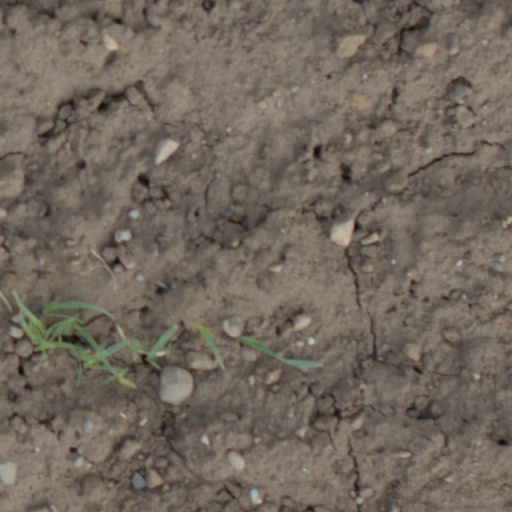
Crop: wheat